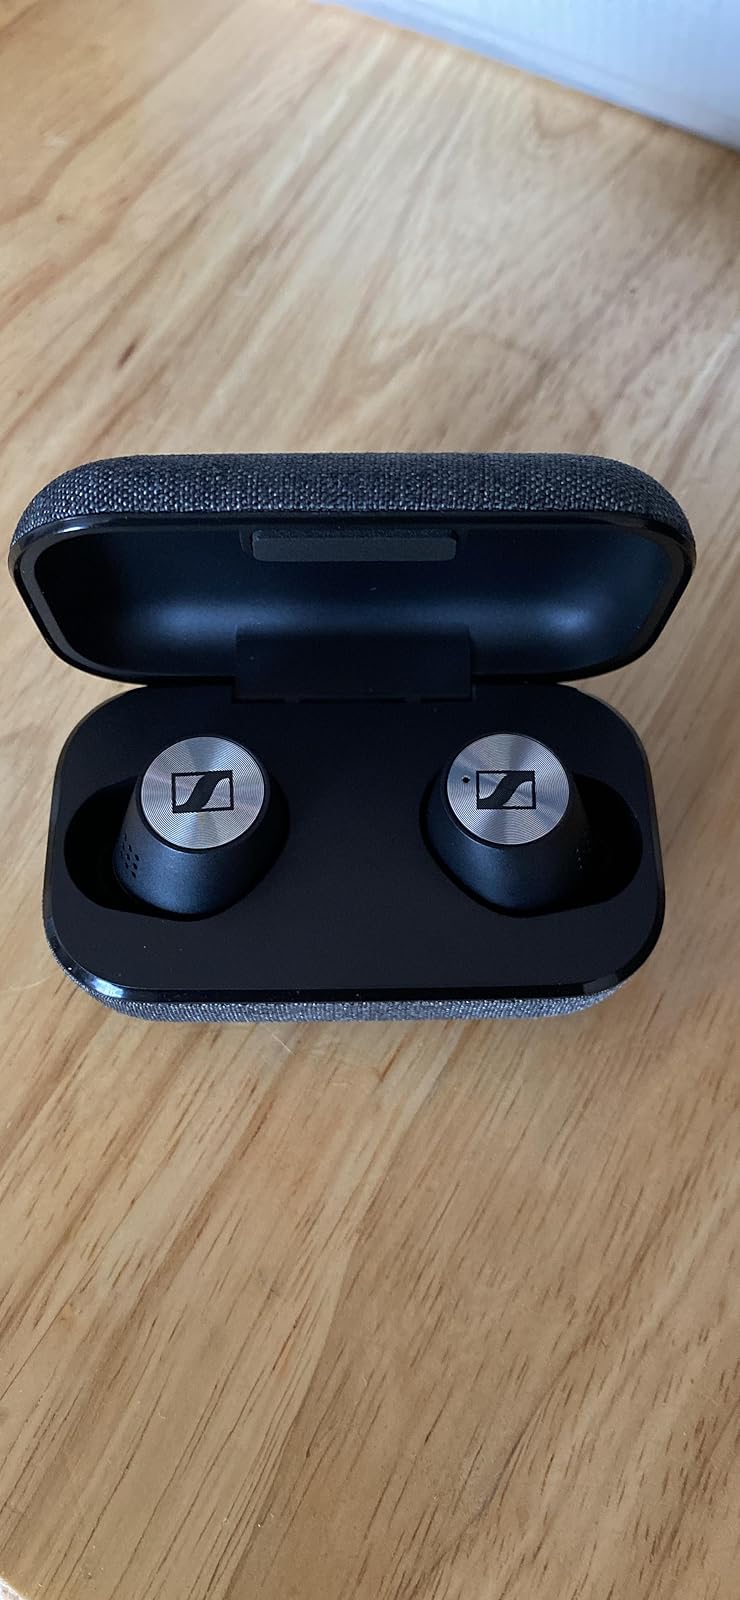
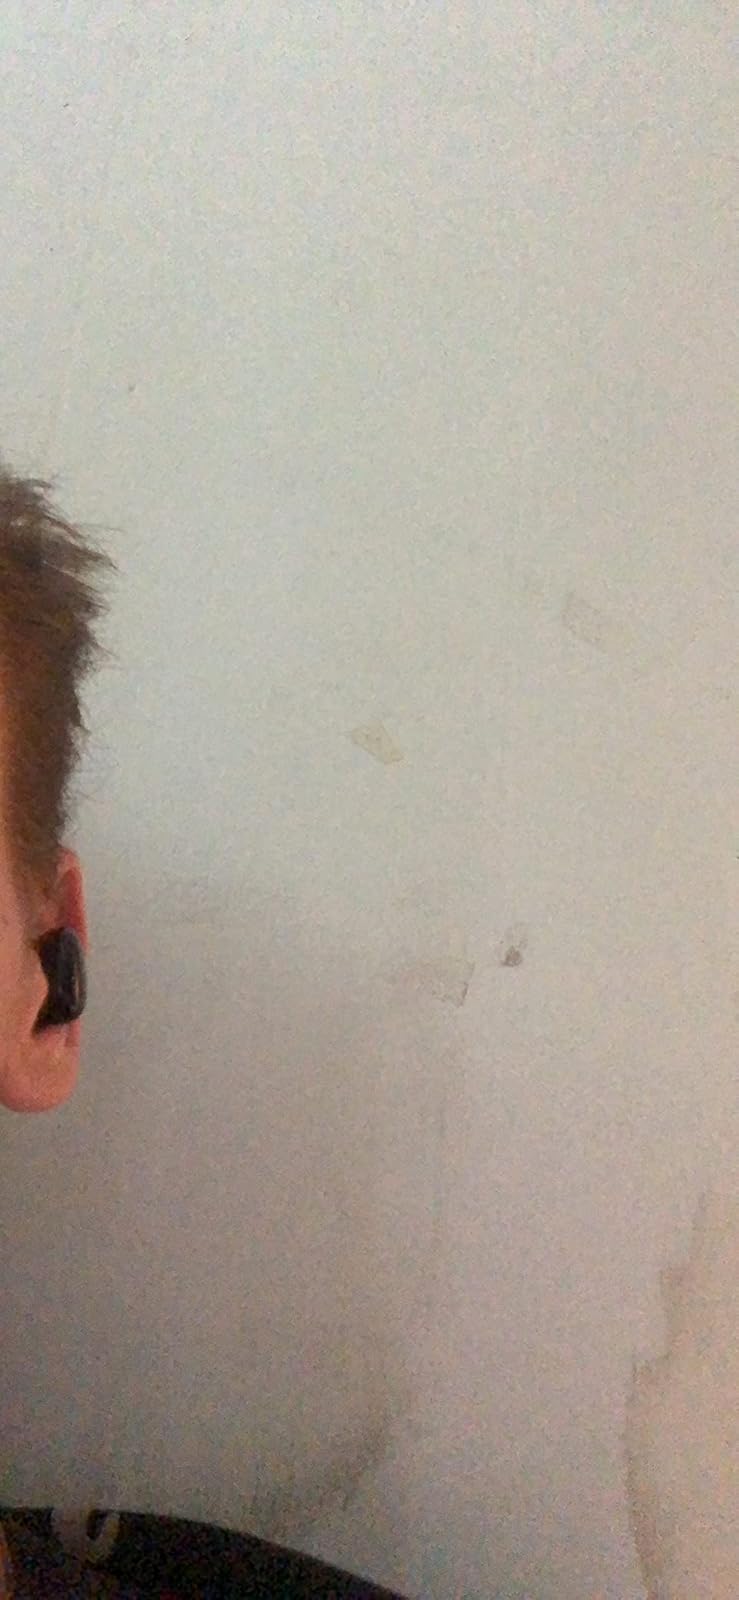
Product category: earbuds
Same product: no